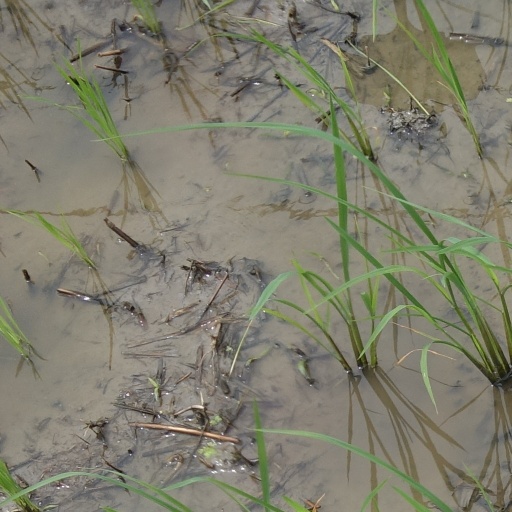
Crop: rice